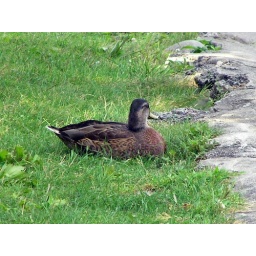
A female Mallard duck enjoying some shade in Lake George in northern New York State